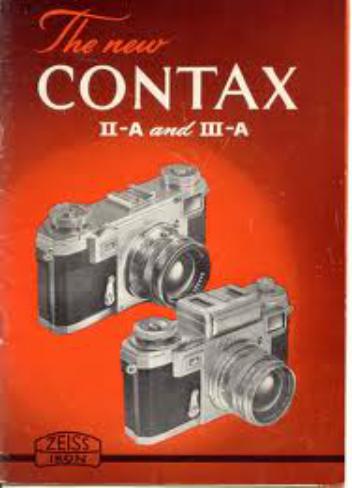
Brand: Contax
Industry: Electronic